Crashing Thru (1939 film)

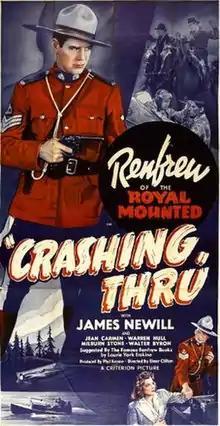

Crashing Thru is a 1939 American northern action film directed by Elmer Clifton and starring James Newill, Jean Carmen and Warren Hull. It is based on the 1935 novel "Renfrew Rides the Range", the seventh in the popular Renfrew of the Royal Mounted series by Laurie York Erskine.